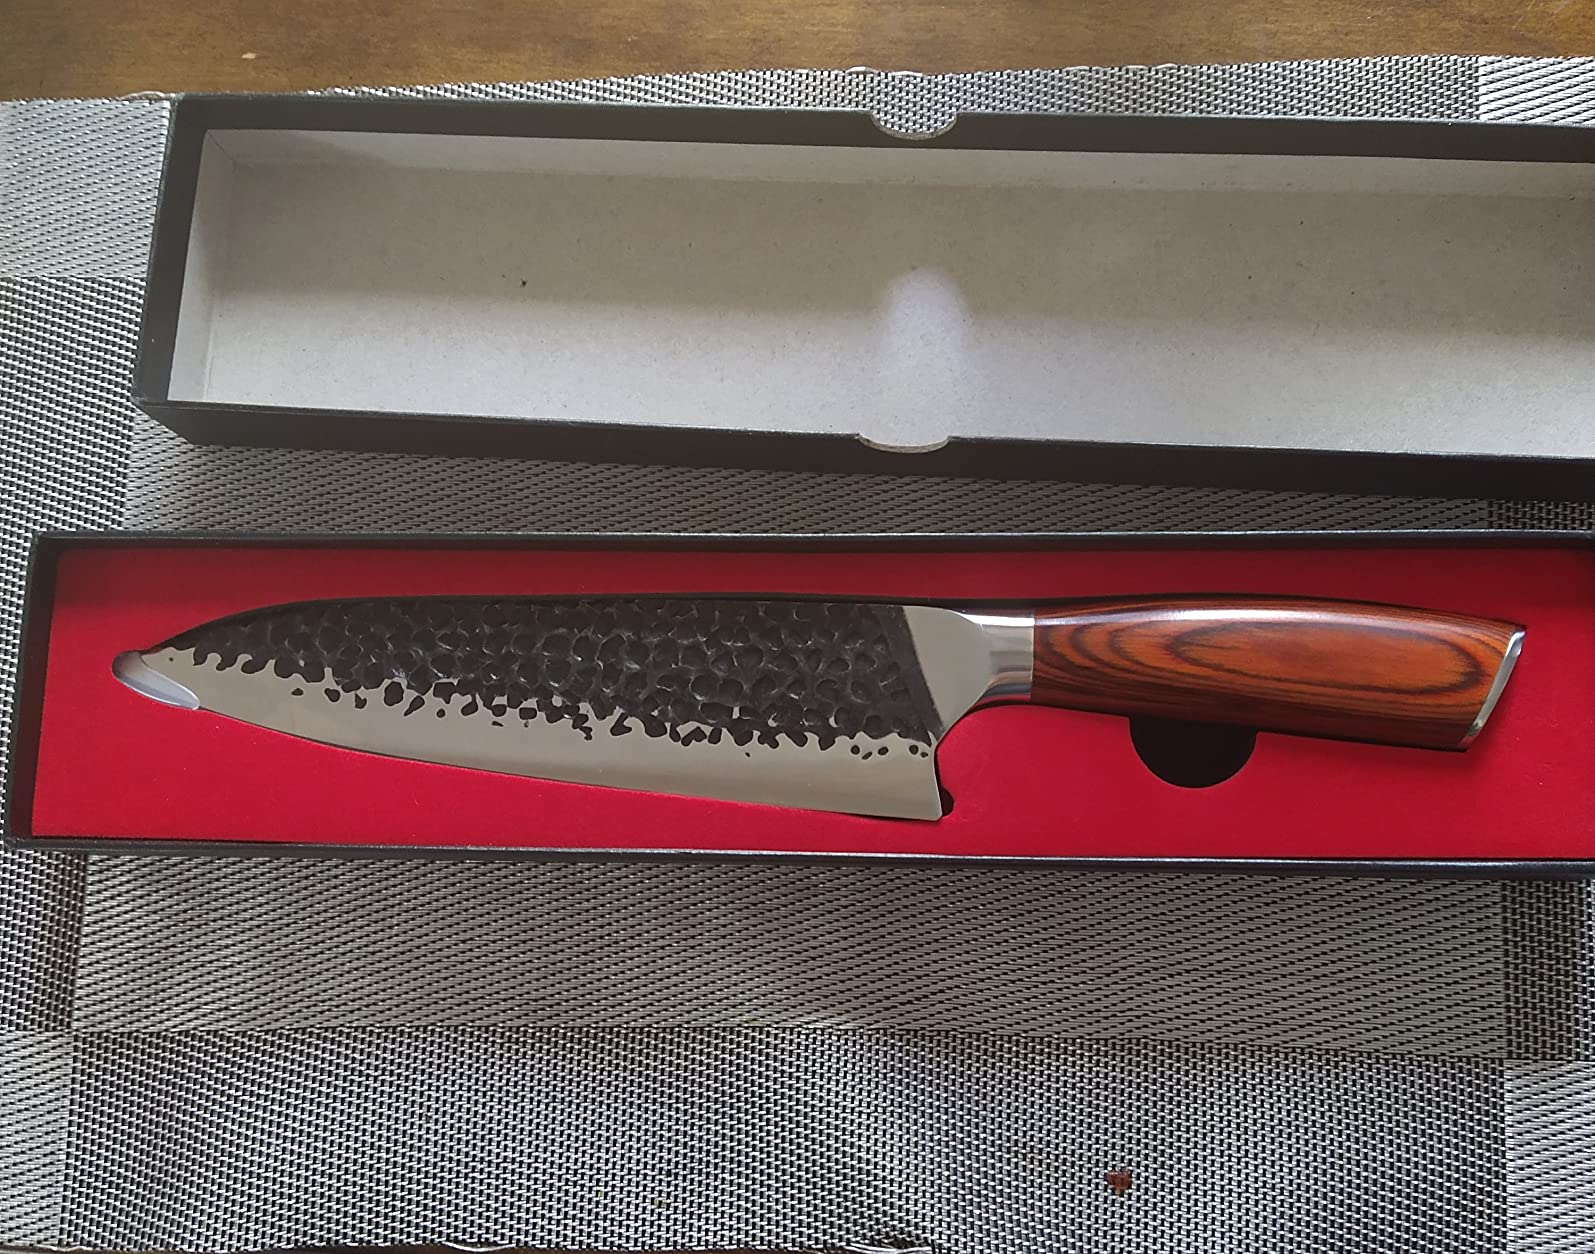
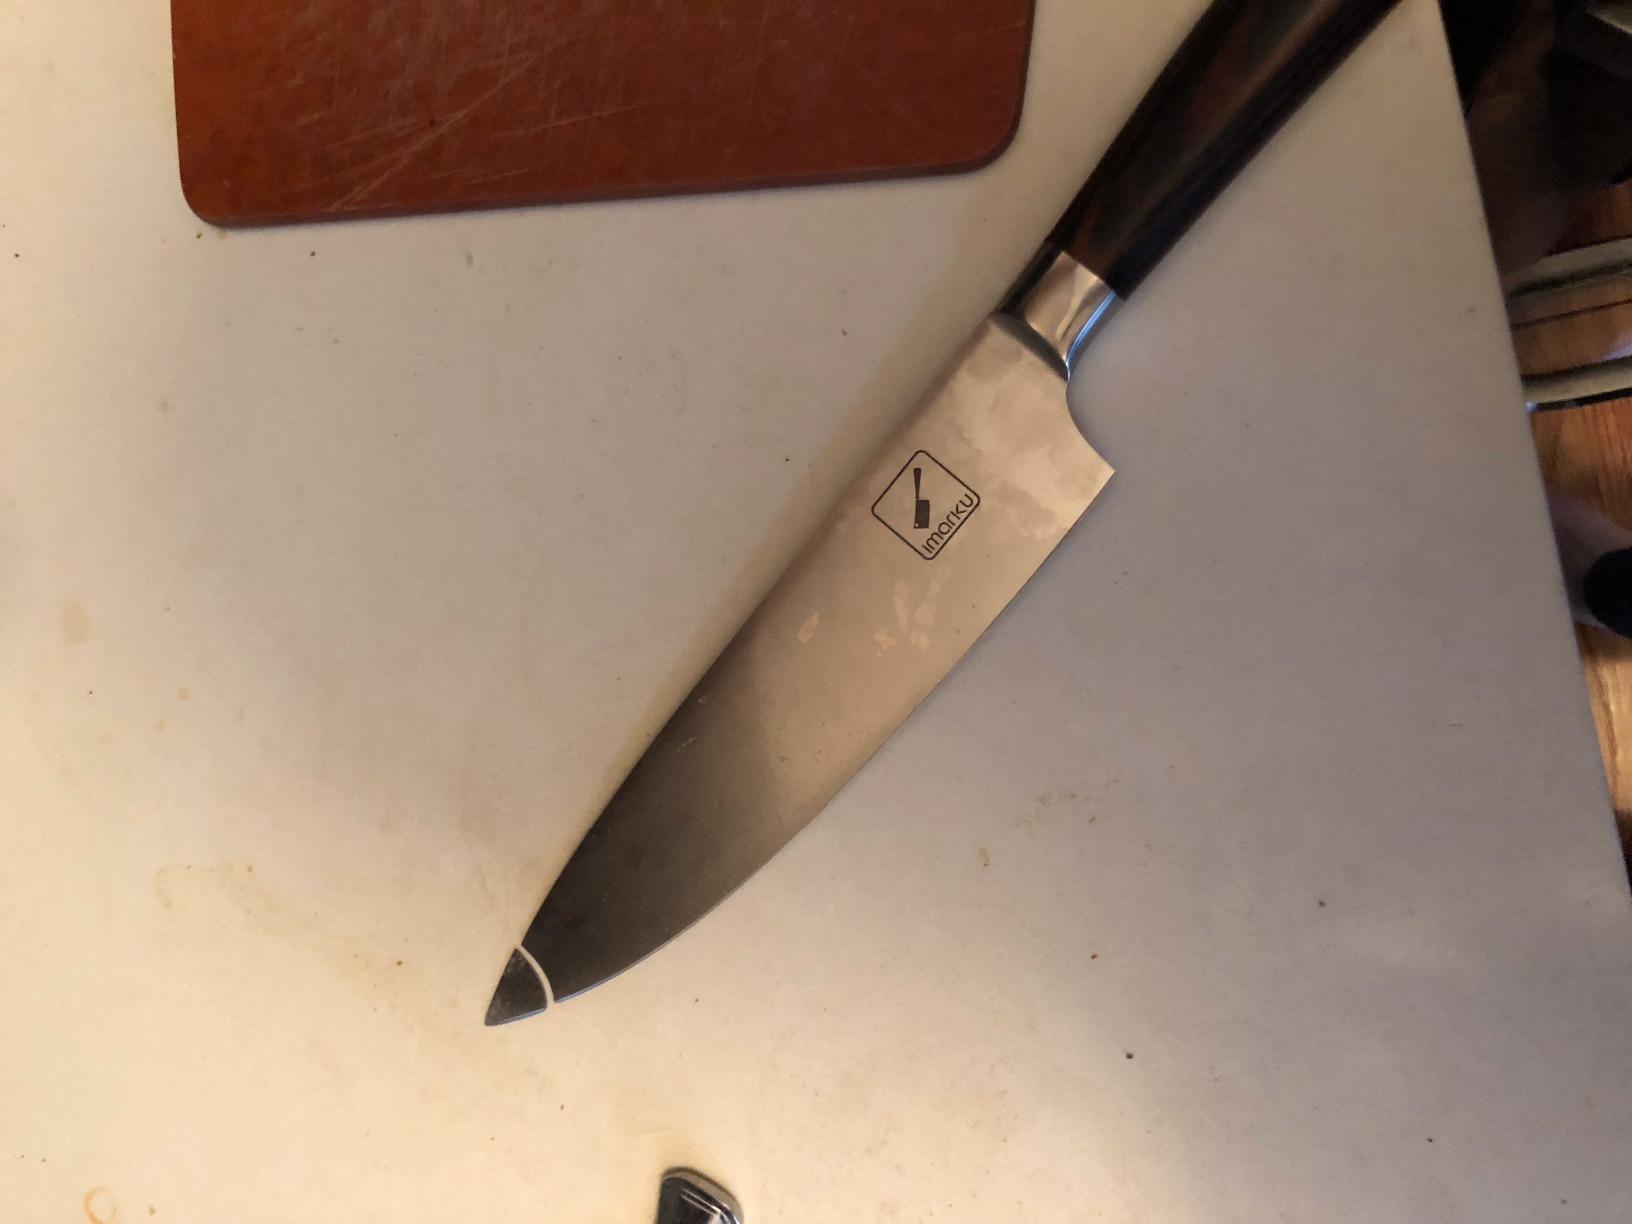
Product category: items_knife
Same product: no